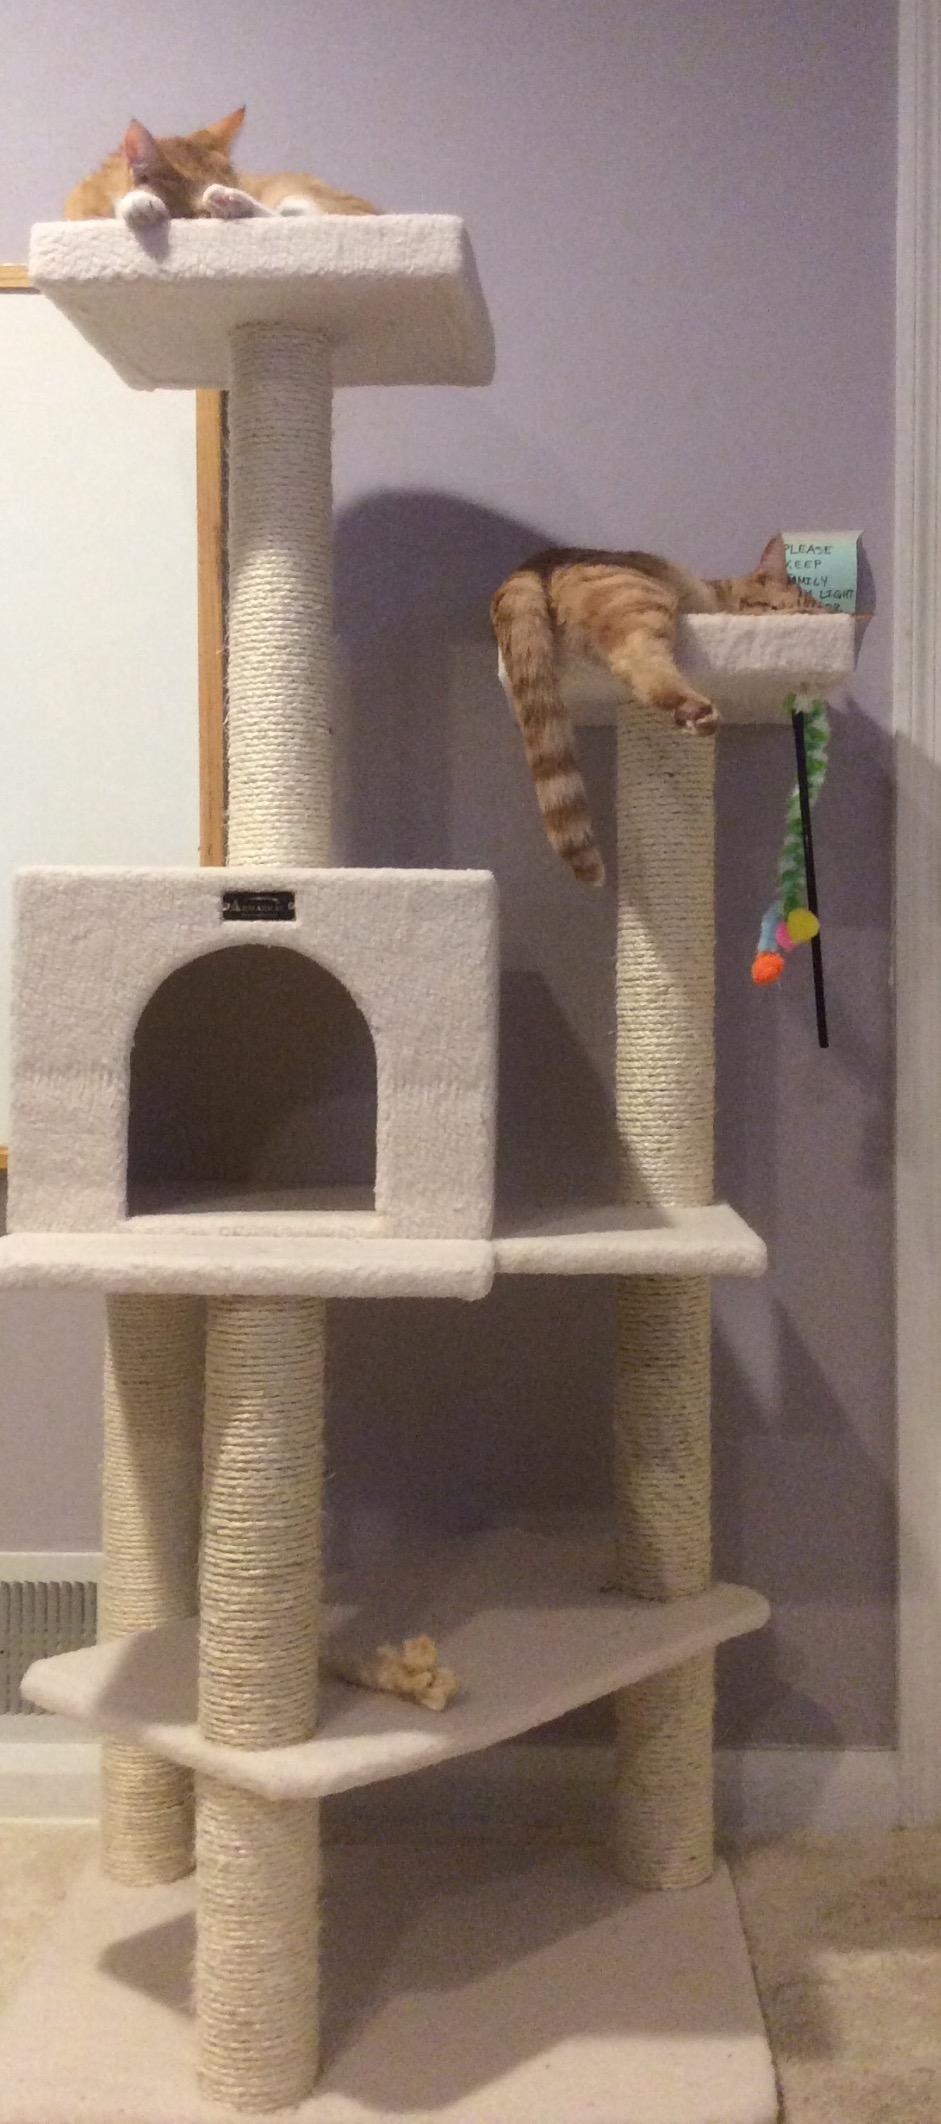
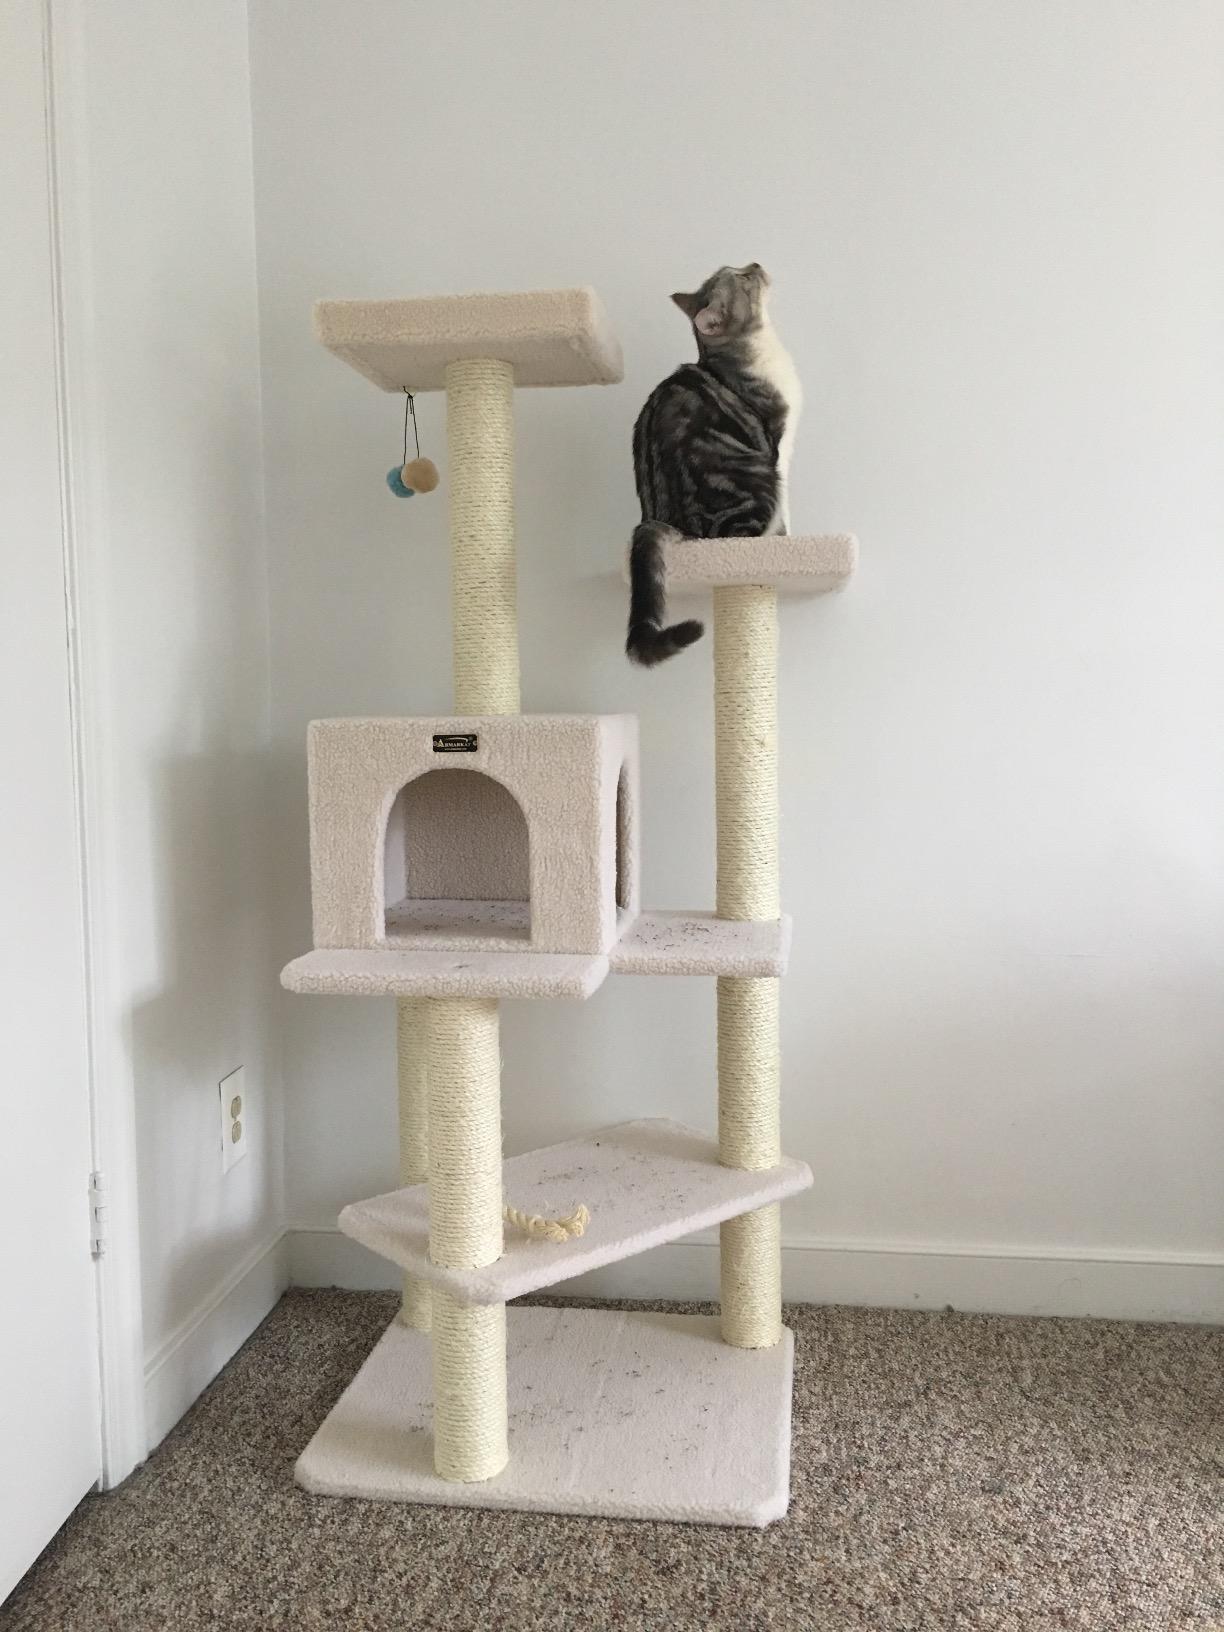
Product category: items_cat tree
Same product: yes